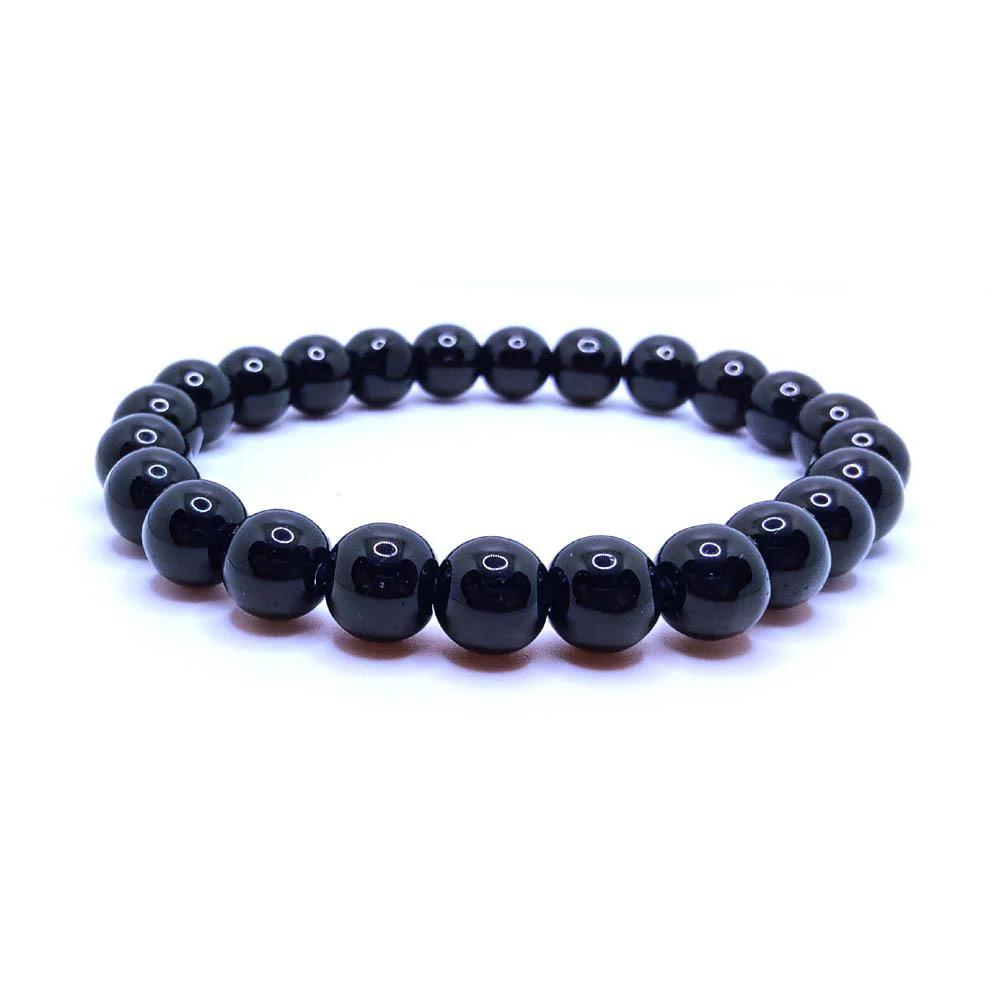
NVC BLACK TOURMALINE CRYSTAL BRACELET
Type: Bracelets
Brand: NVC
Price: Rs. 800
 Black Tourmaline , a protective and detoxifying crystal , associated with root chakra , an excellent crystal for grounding and balancing our shadow side.Also , referred to as “ The Stone of Protection “ , due to its vibrant attribute of manifesting protection against negative vibes & psychic attacks and encourages to feel secure and stable.It strengthens the protective radiations , stability and self – sabotage.
Features: Black Tourmaline , a protective and detoxifying crystal , associated with root chakra,Natural Black Tourmaline Crystals: The bracelet is made from authentic black tourmaline crystals, known for their powerful protective properties. Each bead is crafted from genuine black tourmaline, showcasing its natural beauty and unique characteristics.,Unisex Design: The bracelet is designed to be worn by both men and women, making it a versatile accessory suitable for anyone. Its unisex design allows for effortless integration into various fashion styles and preferences.,8mm Round Beads: The bracelet features 8mm round beads, carefully selected and crafted to ensure consistency in size and shape. The round bead design provides a classic and timeless aesthetic that suits any occasion.
Included: 1-NVC-BLACK-TOURMALINE-CRYSTAL-BRACELET